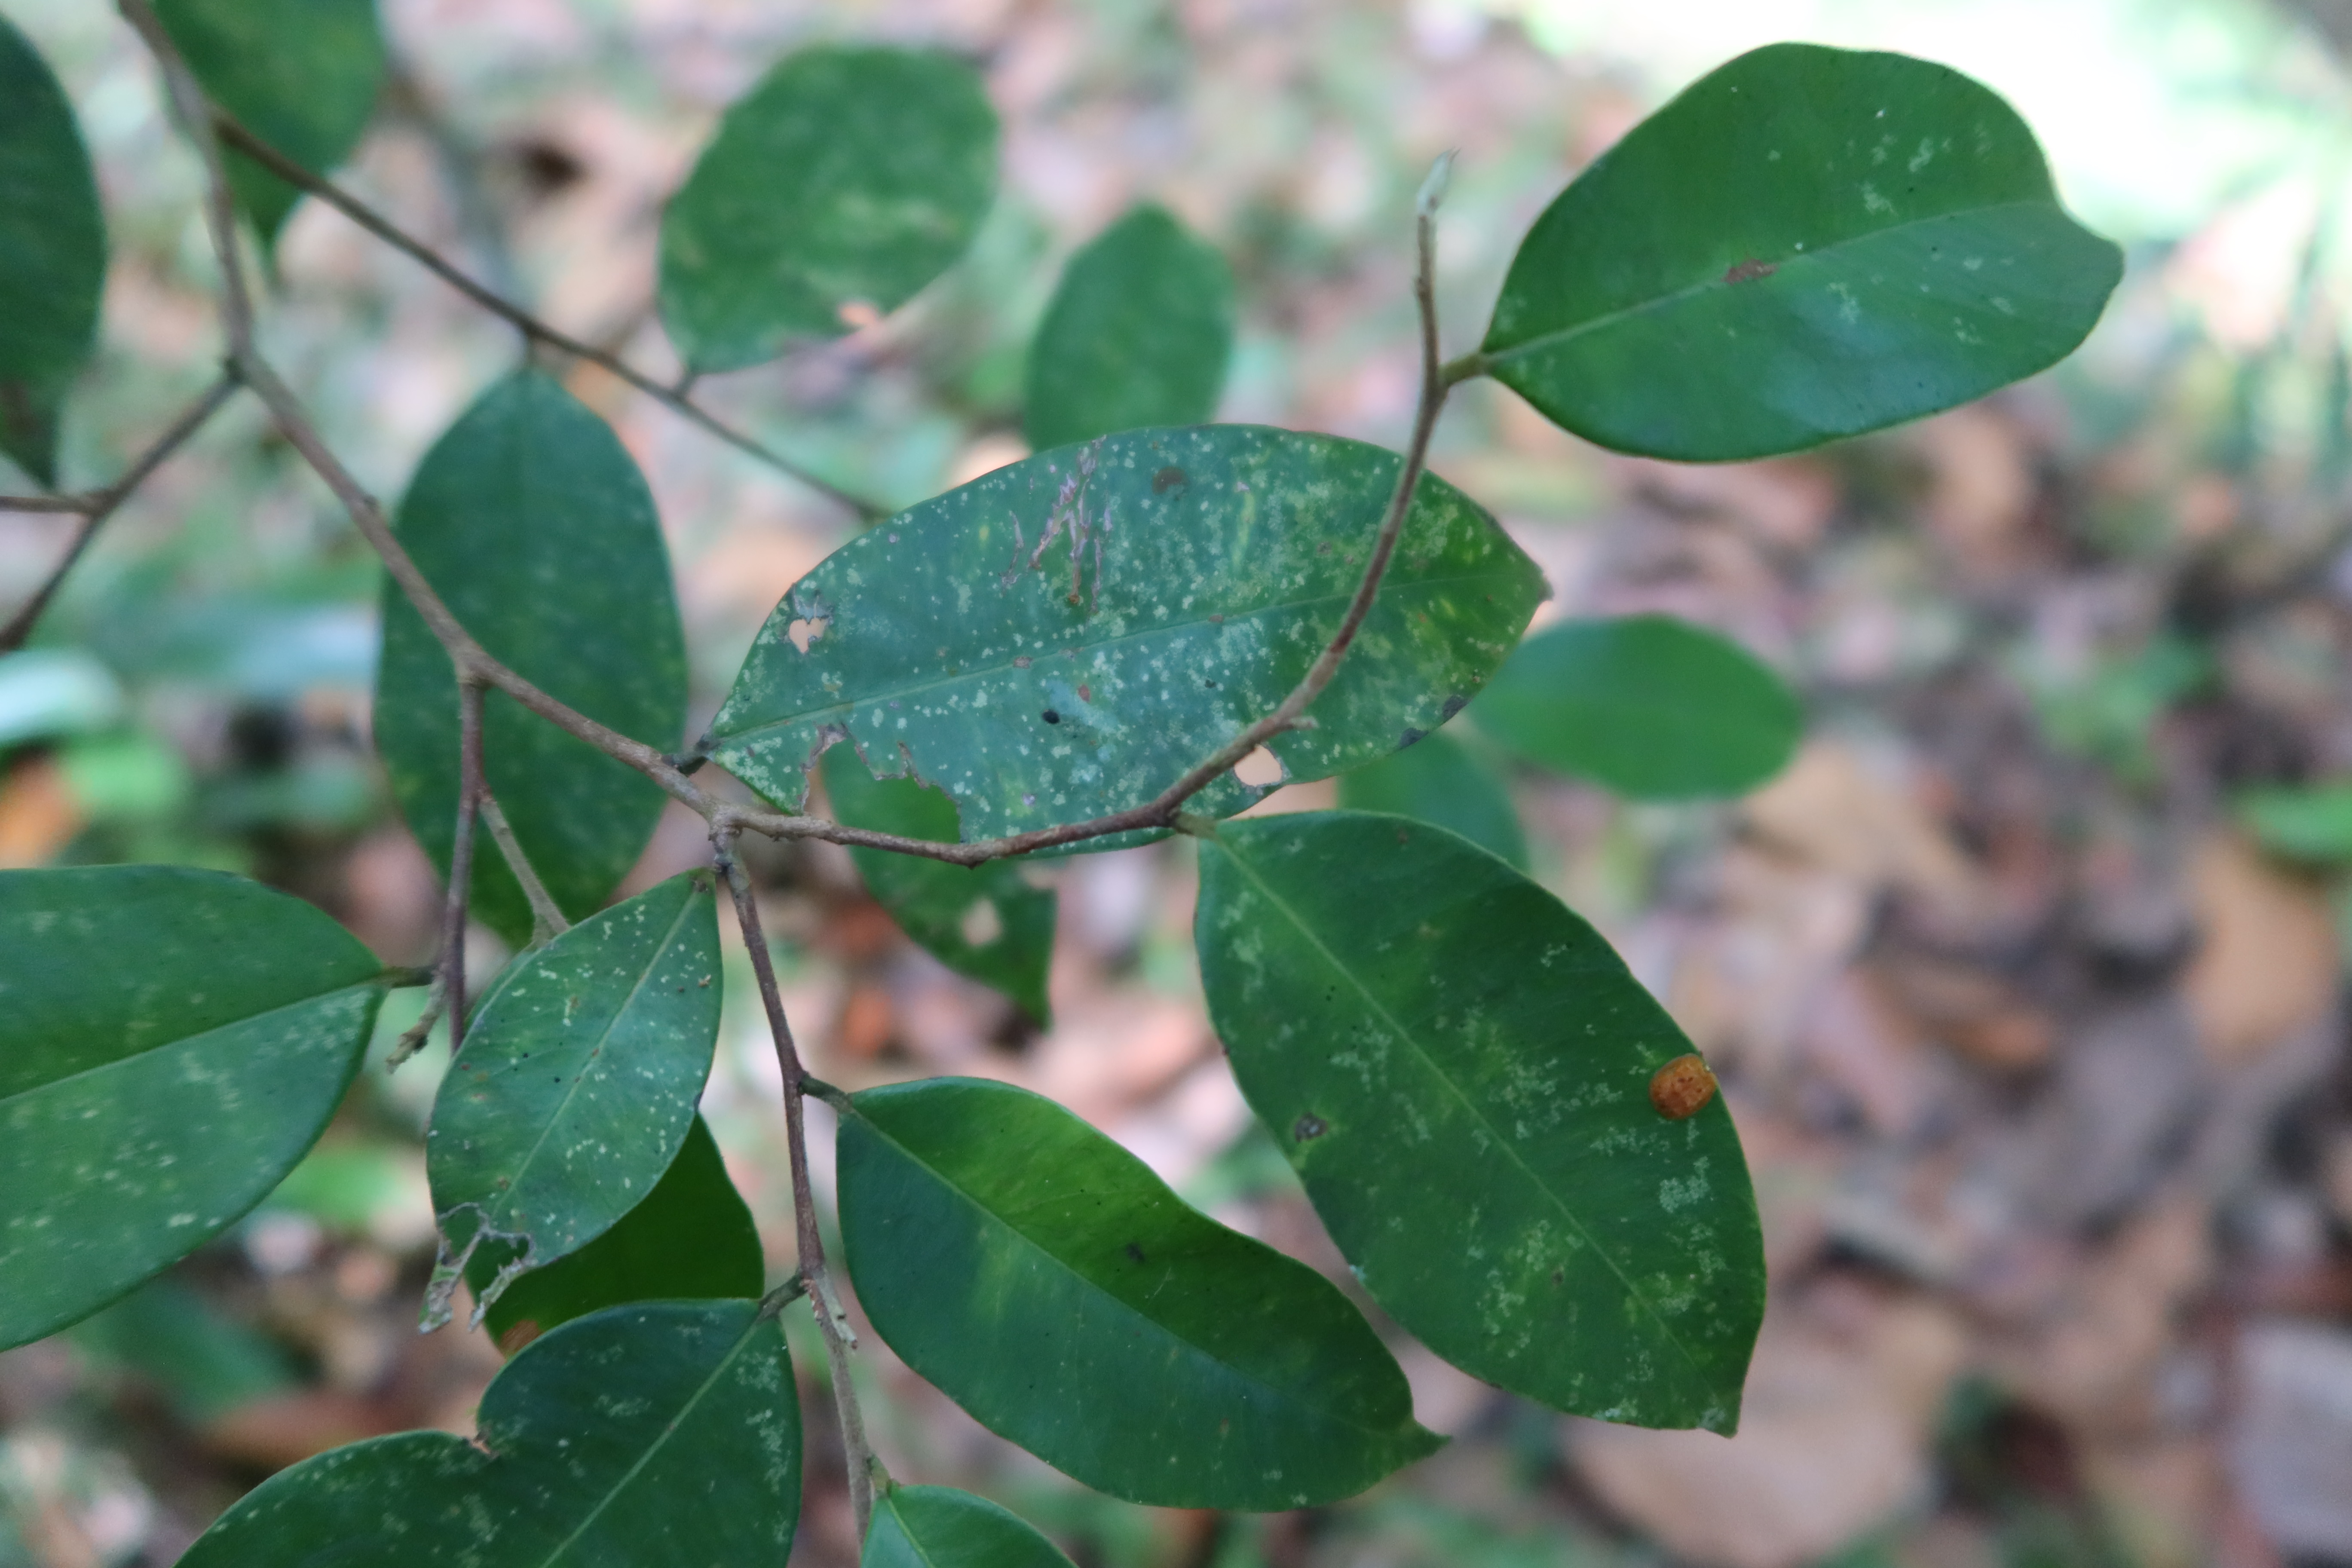
Label: Downy mildew